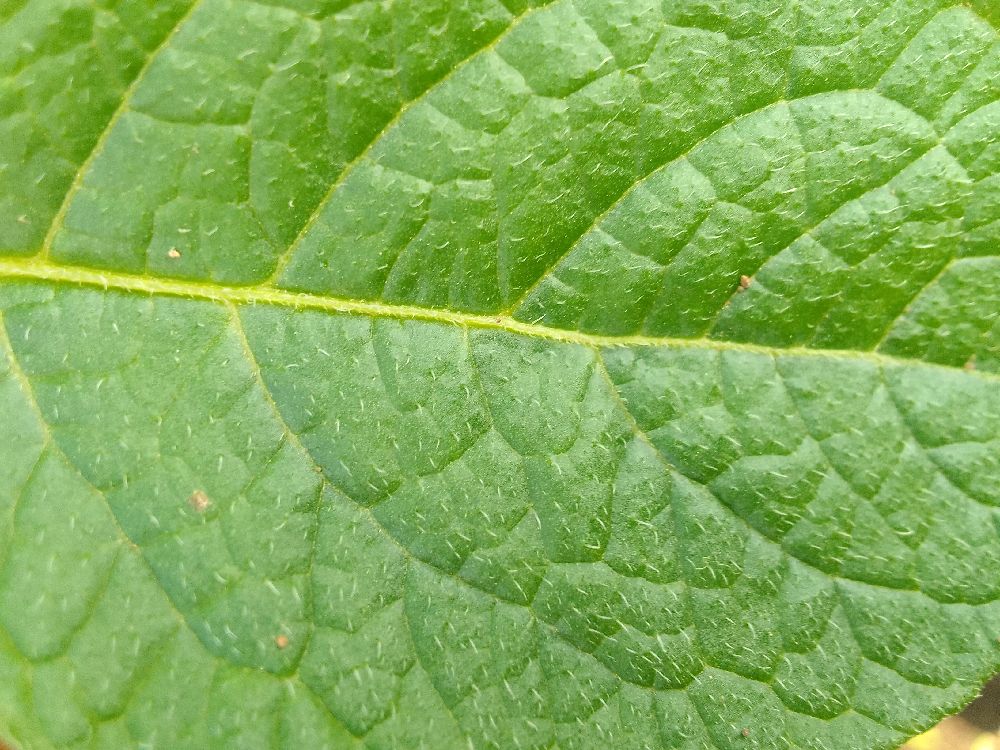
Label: Healthy